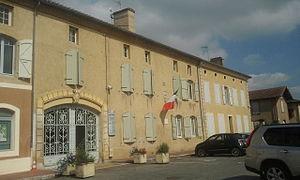
Mairie de Seissan
Seissan est une commune française située dans le département du Gers, en région Occitanie.